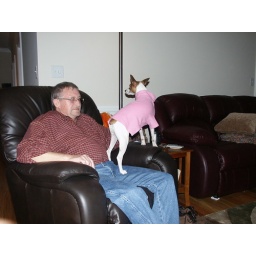
Papa Steve and Buddy in his new pink shirt - Darryl says Buddy is gay, hehe.